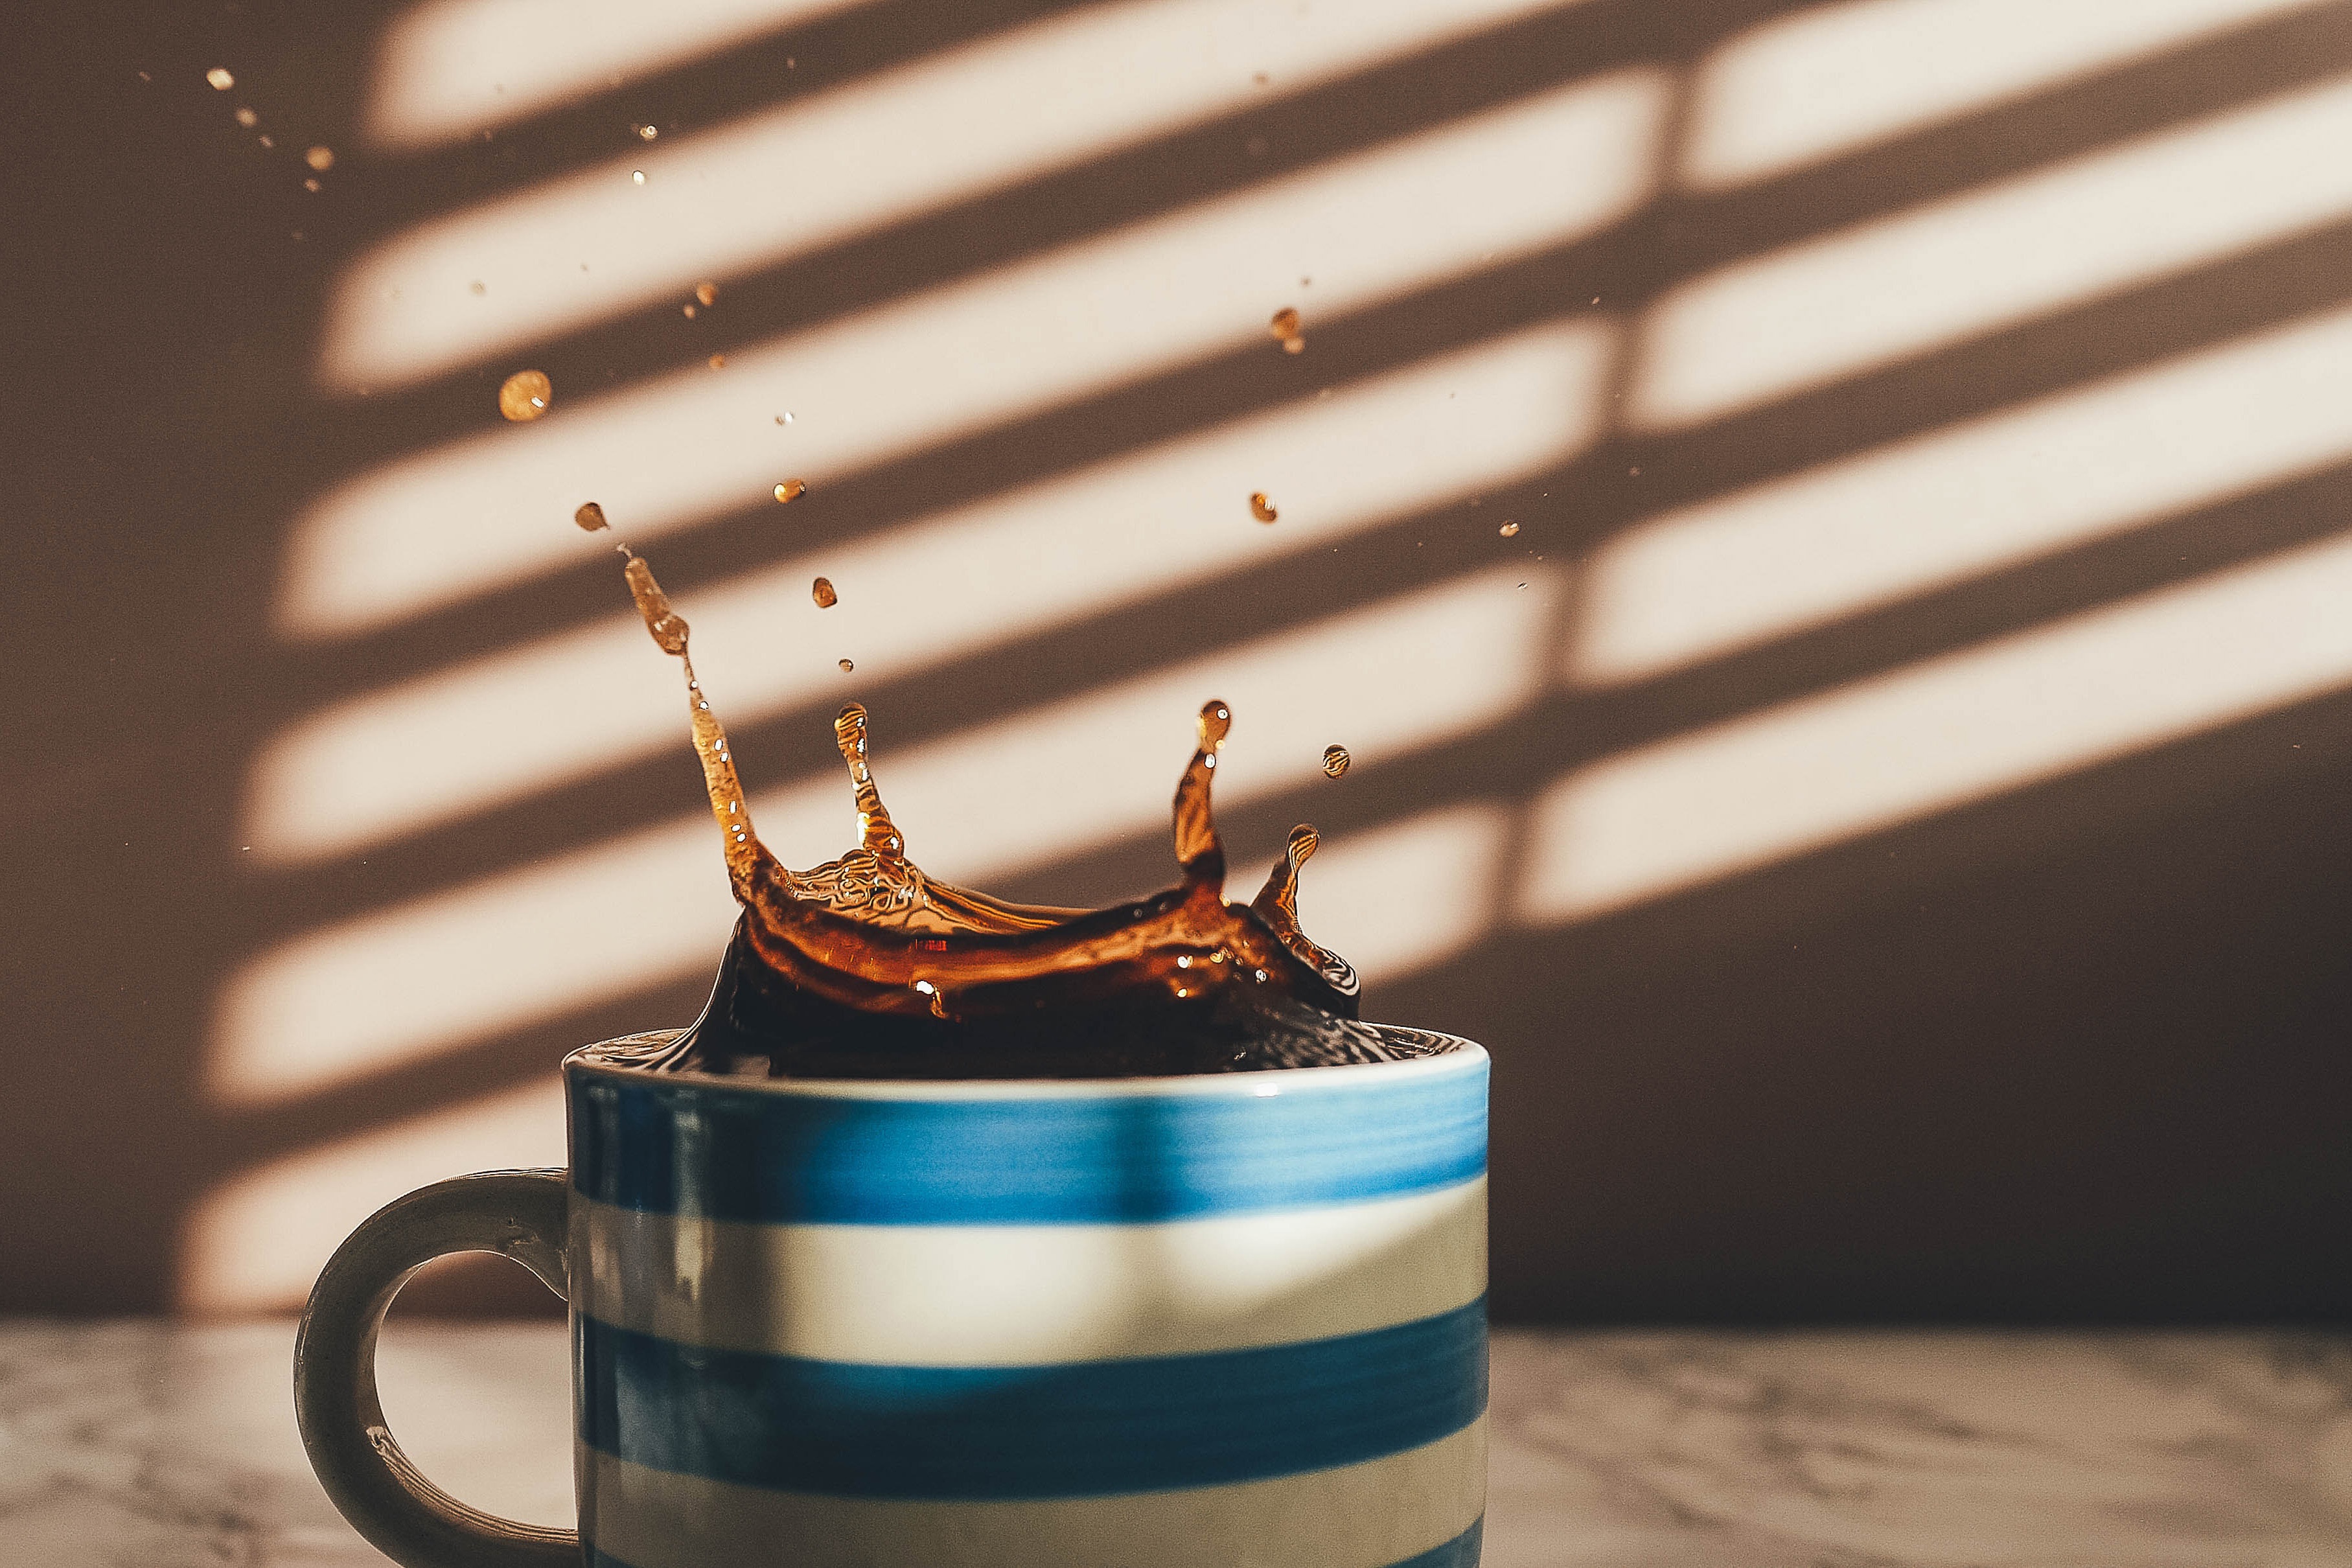
blue, still life photography, cup, photography, still life, shadow, drink, caffeine